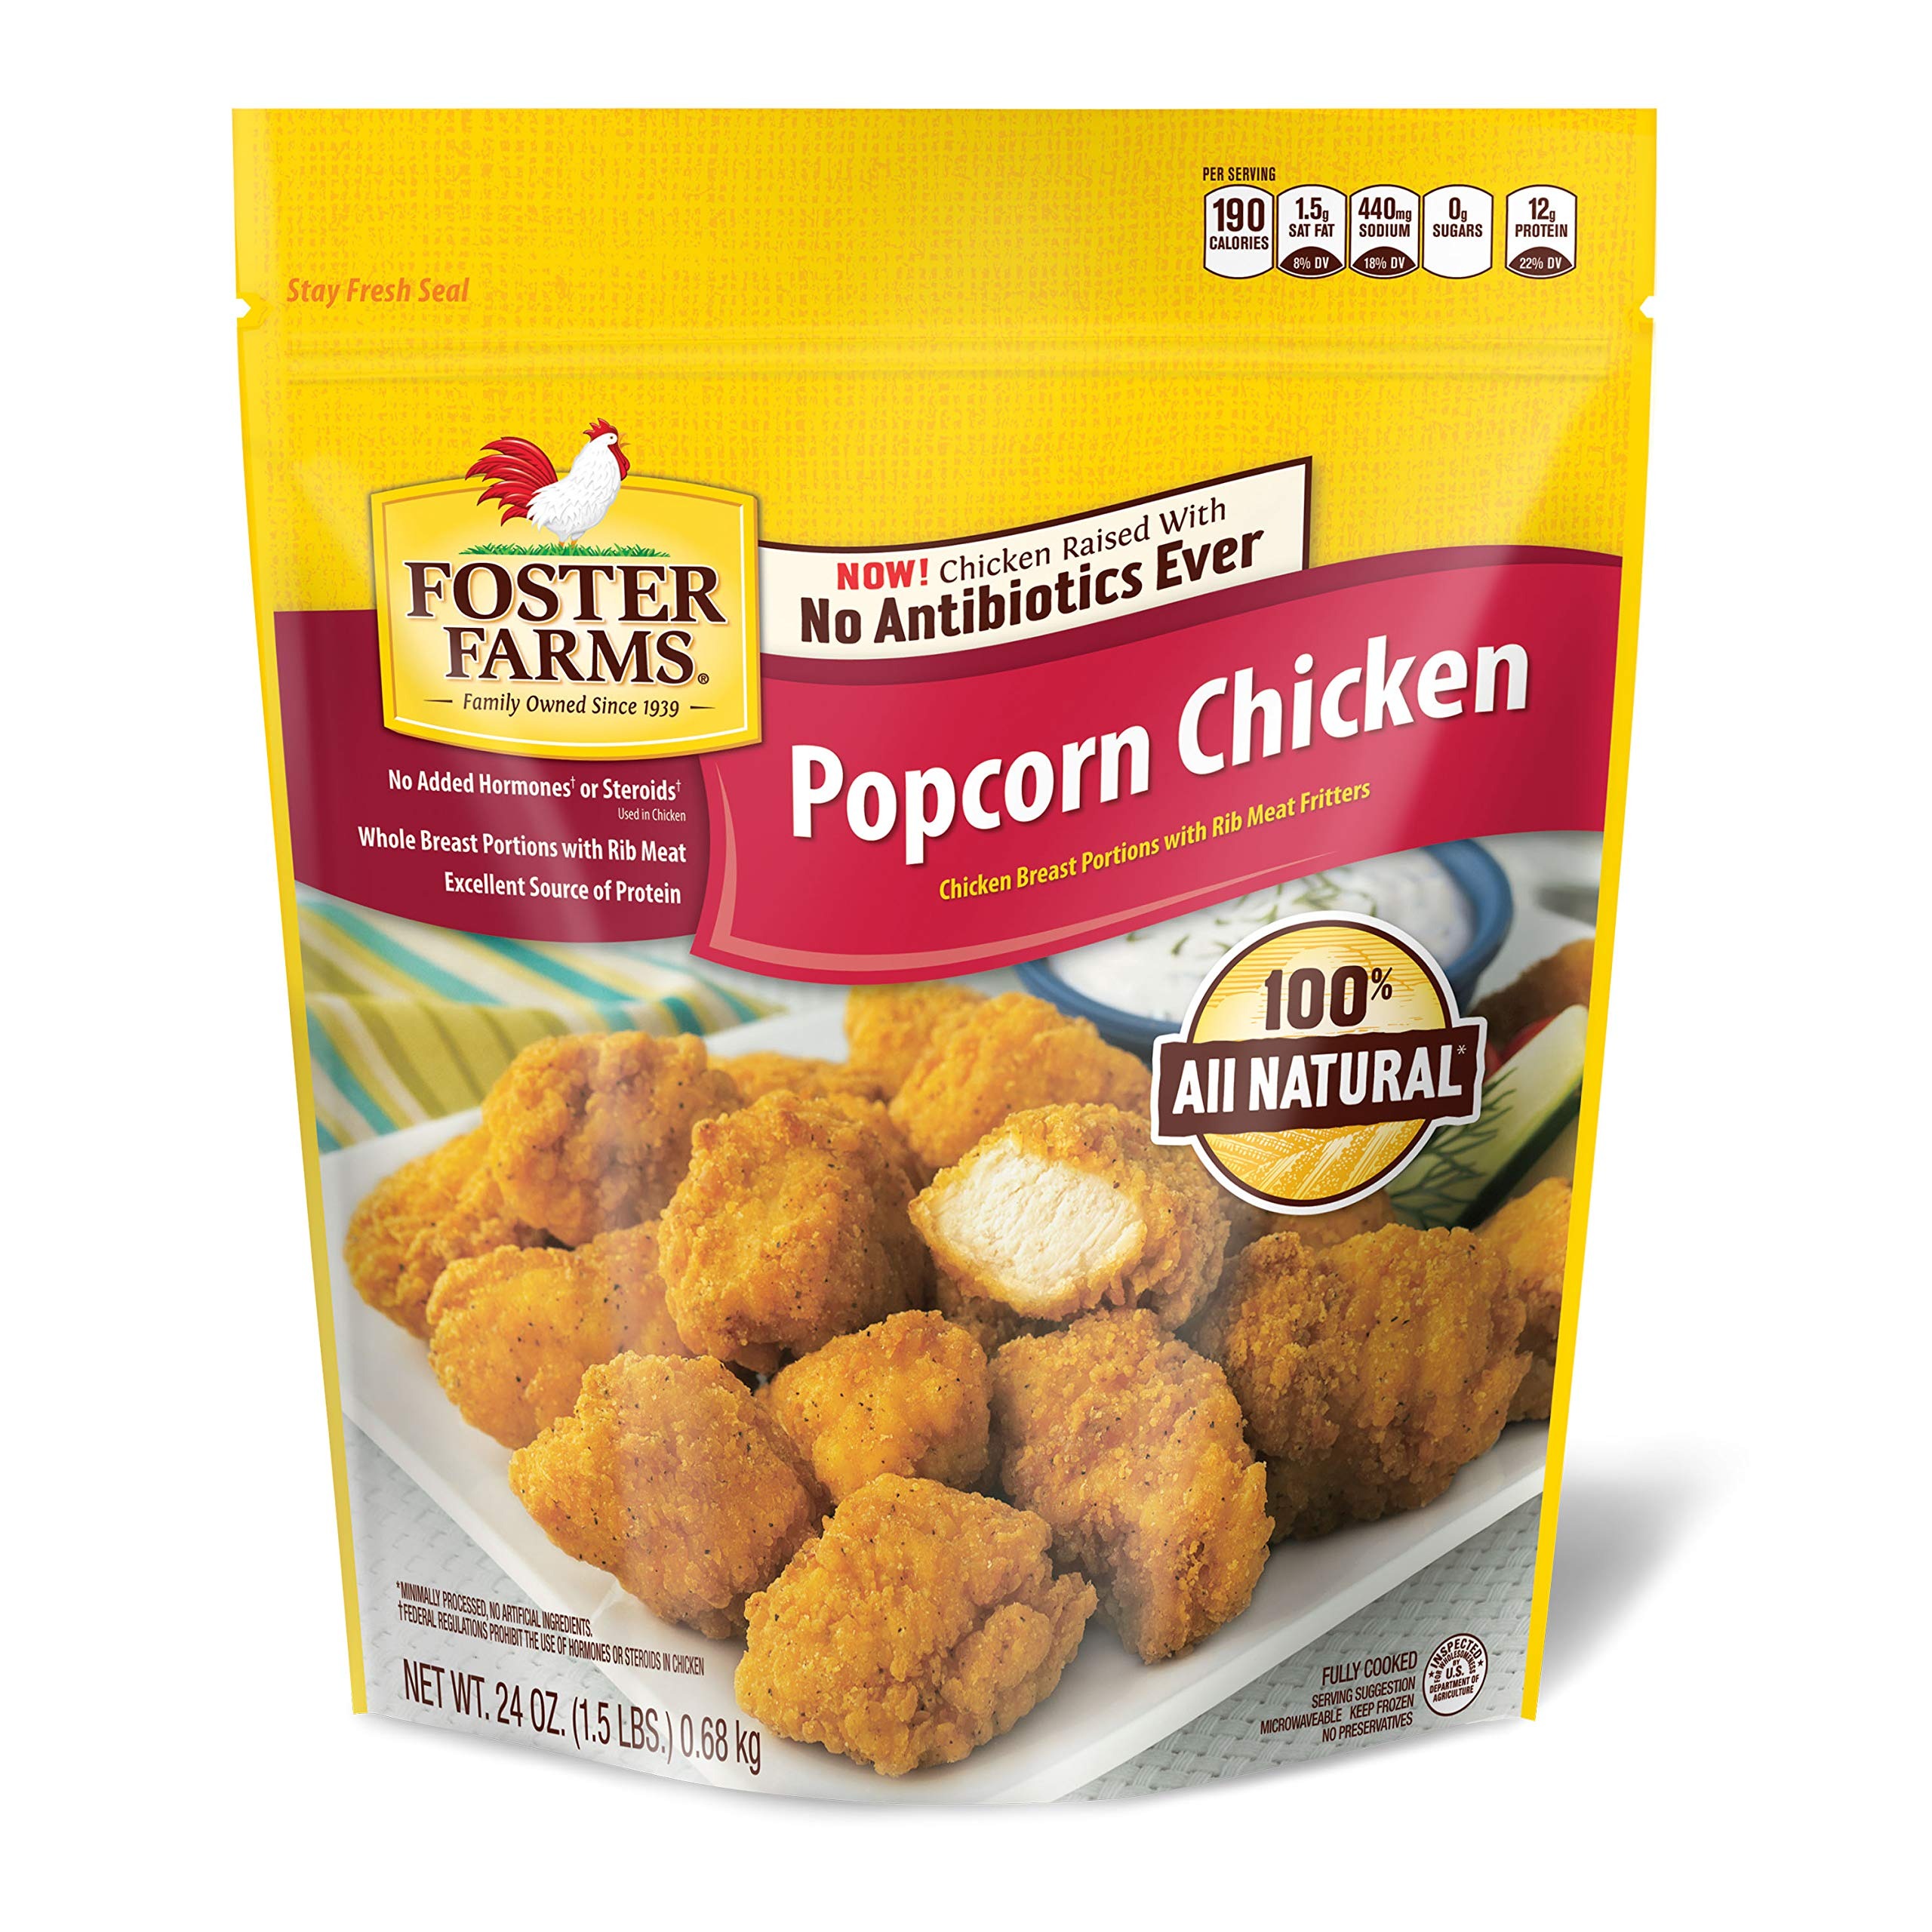
Item Name: FOSTER FARMS FROZEN REGULAR CHICKEN POPCORN 24 OZ - 0075278995471
Bullet Point 1: Made with chicken raised with no antibiotics Ever
Bullet Point 2: No added hormones or steroids in chicken
Bullet Point 3: 12 grams of protein per serving
Bullet Point 4: Offered in a convenient, resealable Package
Bullet Point 5: Fully cooked; ready to heat and eat
Bullet Point 6: One 24 oz package of popcorn chicken
Value: 24.0
Unit: Ounce

Price: 8.855